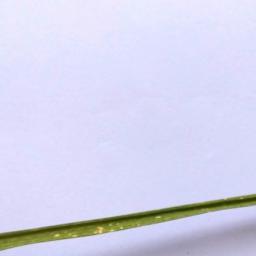
Label: Rice___Leaf_Blast